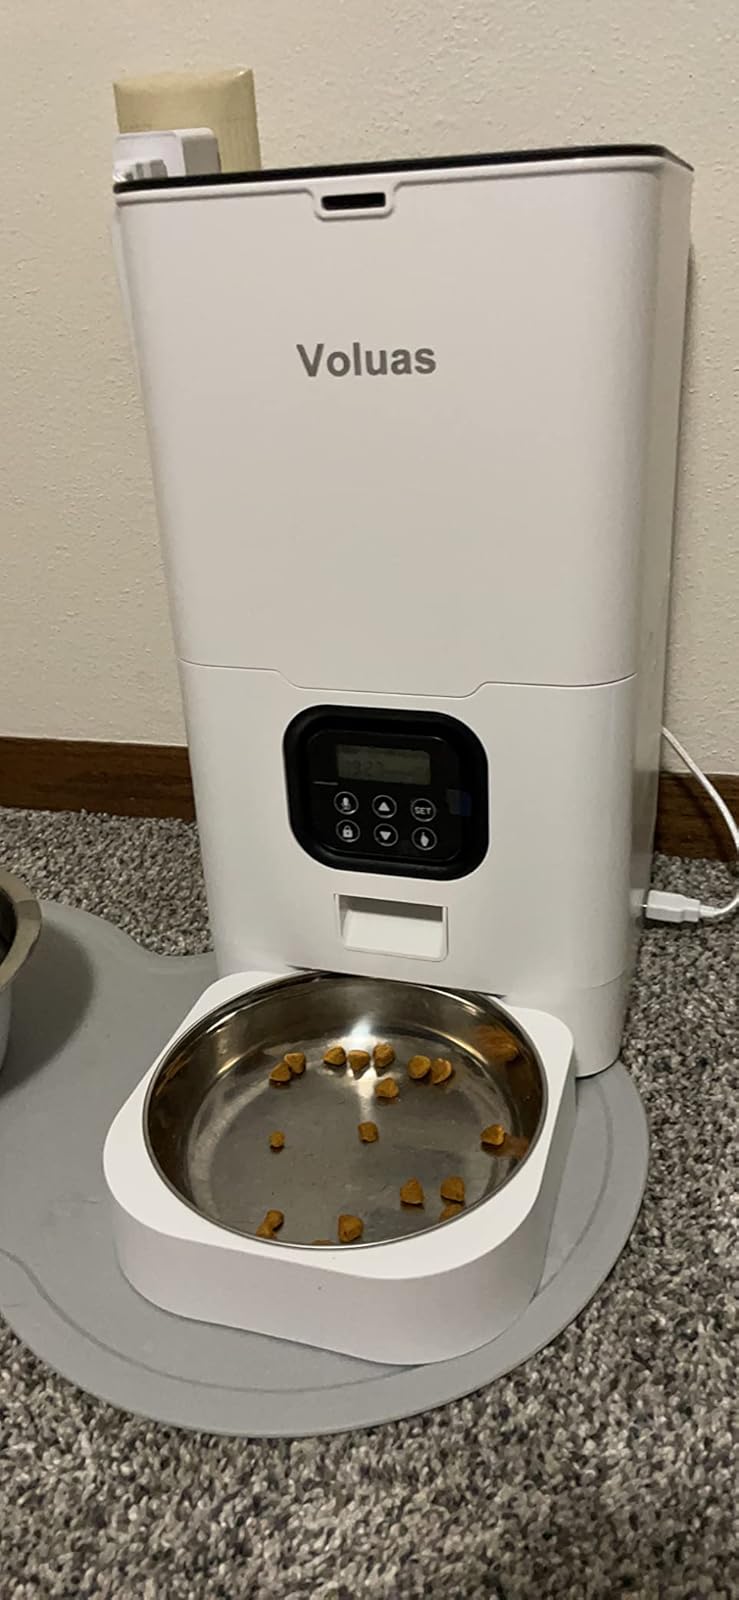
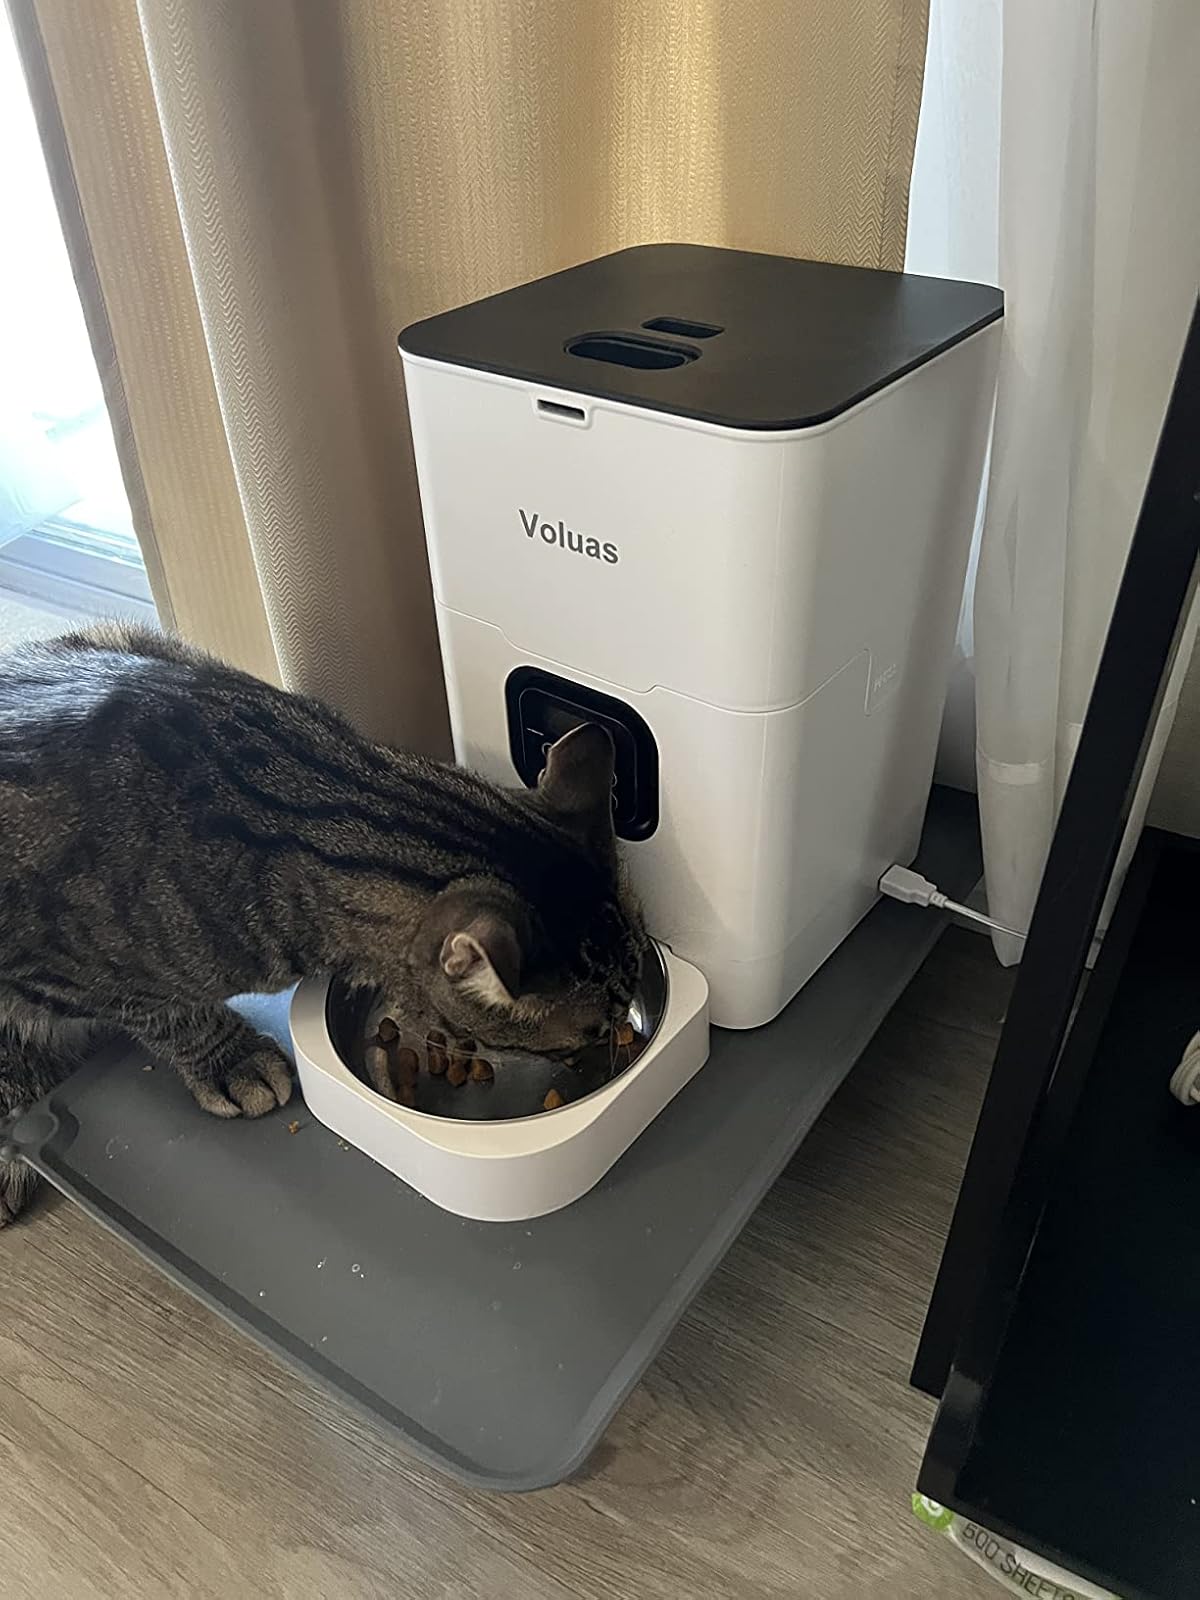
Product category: items_feeder
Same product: yes